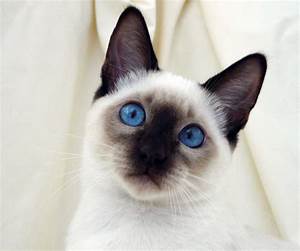
Label: cat